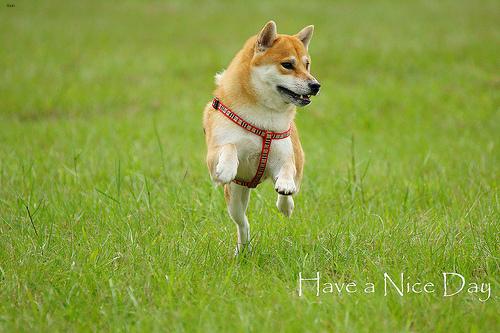
Breed: shiba inu